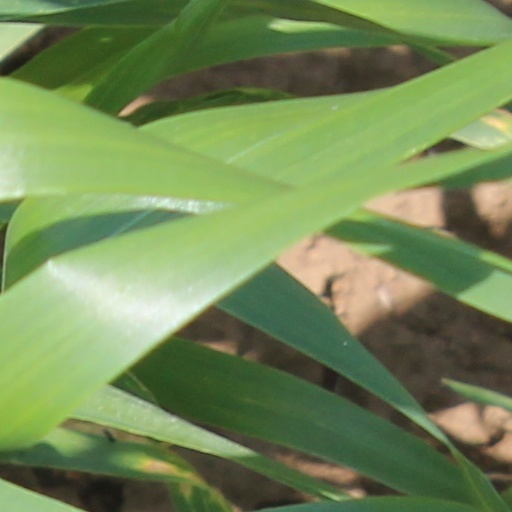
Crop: wheat